Abu Ubayda ibn al-Jarrah

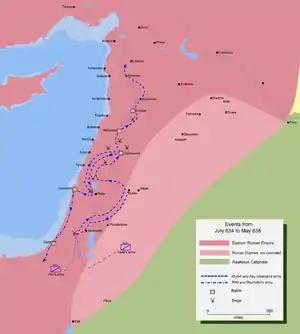
Map detailing the route of Khalid ibn al-Walid's invasion of central Syria.

Soon after the appointment of Abu-Ubayda as commander in chief, he sent a small detachment to the annual fair held at Abu-al-Quds, modern day Abla, near Zahlé; east of Beirut. There was a Byzantine and Christian Arab garrison guarding that fair, the size of the garrison was miscalculated by the Muslim informants and they quickly encircled the small Muslim detachment. Before the detachment could be destroyed, Abu Ubayda, having received new intelligence, sent Khalid to rescue the Muslim army. Khalid reached there in time and defeated the garrison in the Battle of Abu-al-Quds on 15 October 634 and returned with tons of looted booty from the fair and hundreds of Byzantine prisoners.